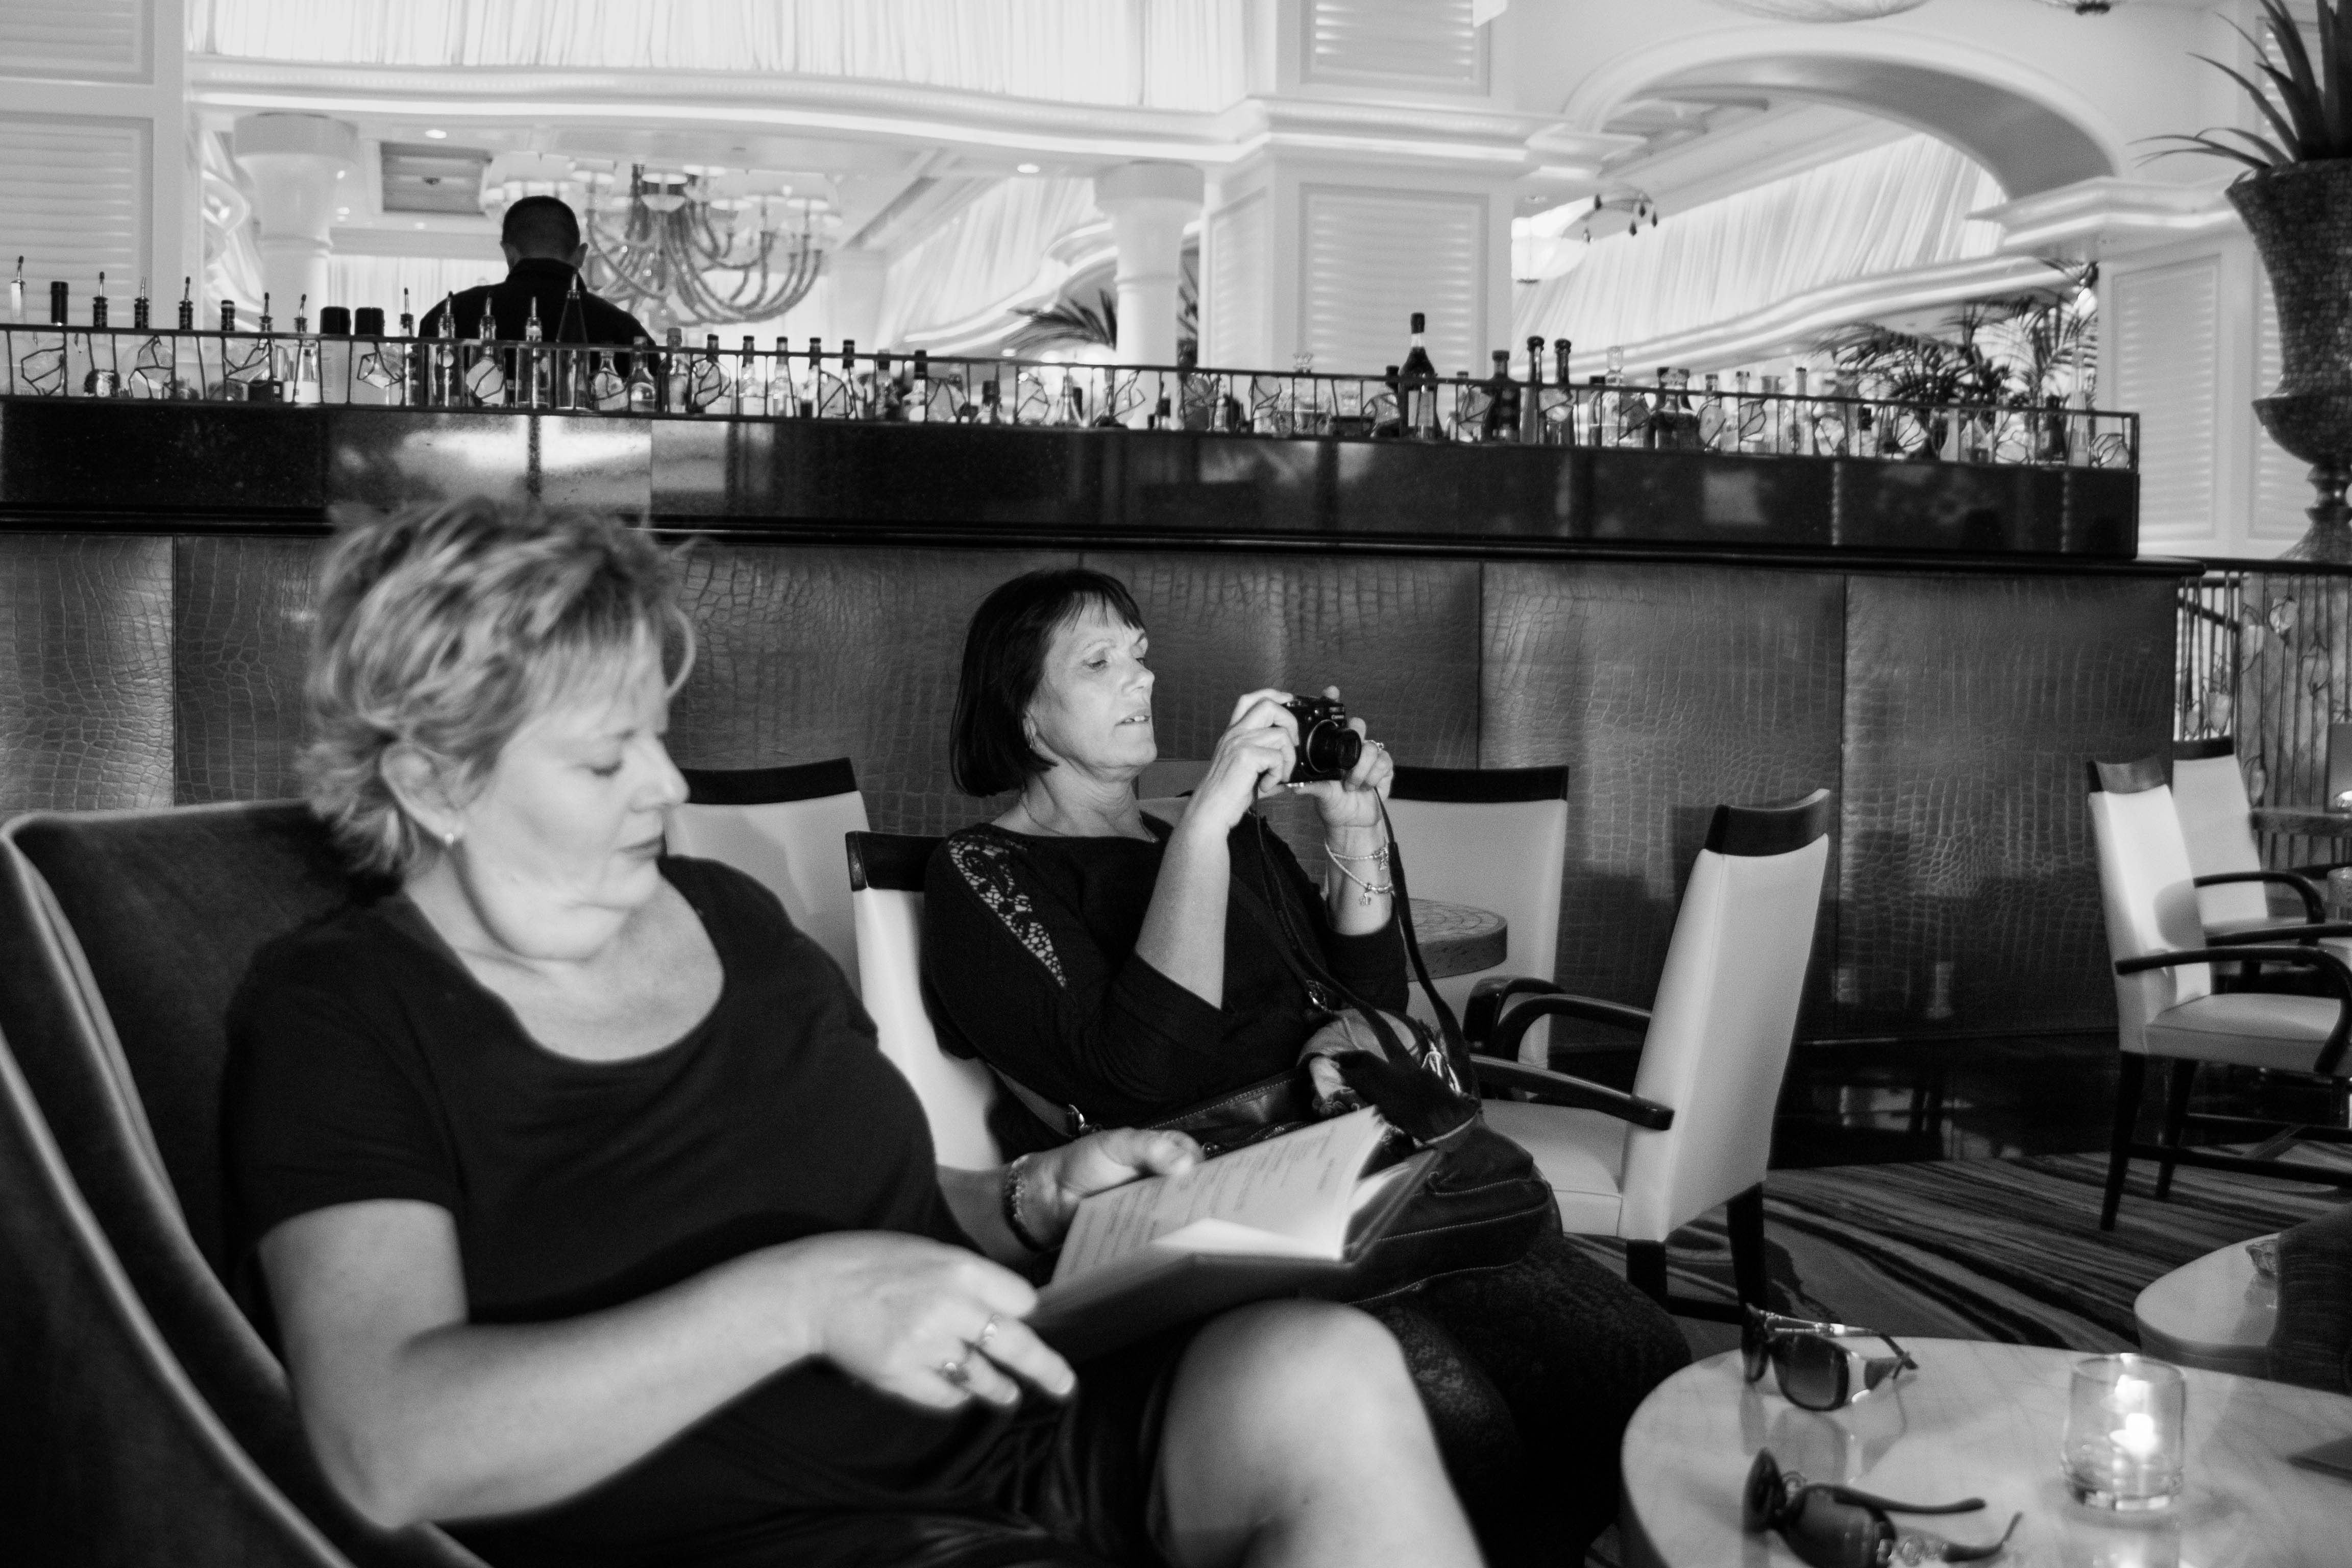
black and white, white, black, monochrome, monochrome photography